Answer in natural language. Considering the relative positions, is dark wooden bed frame with slats above or below Doorway (highlighted by a red box)? Choose between the following options: above or below
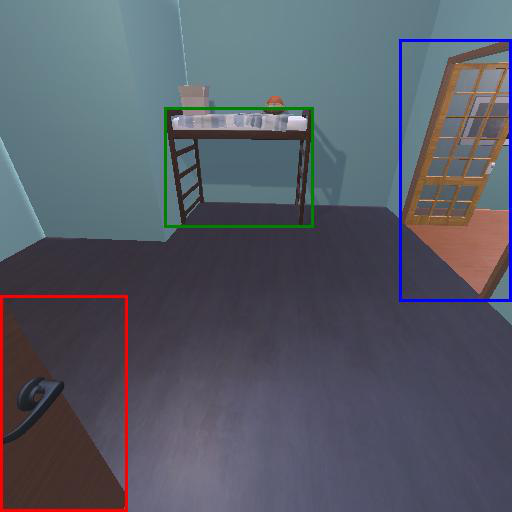
<answer>above</answer>